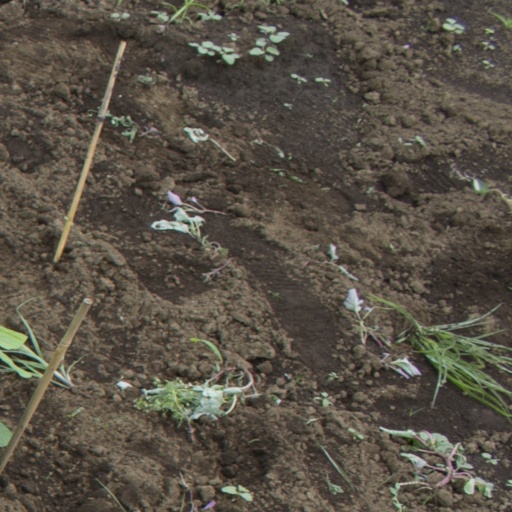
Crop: soybean